Brody Mihocek

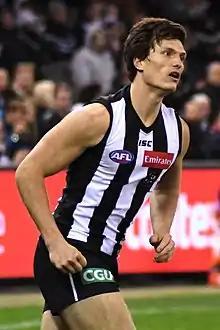
Mihocek playing for Collingwood in August 2018

Brody Mihocek (born 4 February 1993) is an Australian rules footballer who plays for the Collingwood Football Club in the Australian Football League (AFL). He was selected at pick 22 in the 2018 rookie draft. He made his senior debut against Fremantle in round 11 of the 2018 season, kicking 4 goals.